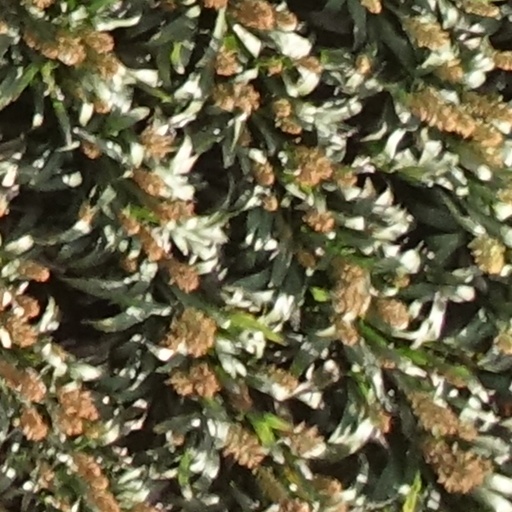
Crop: sorghum